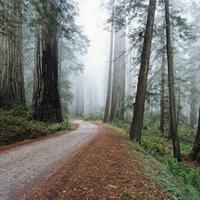
Weather: cloudy or overcast